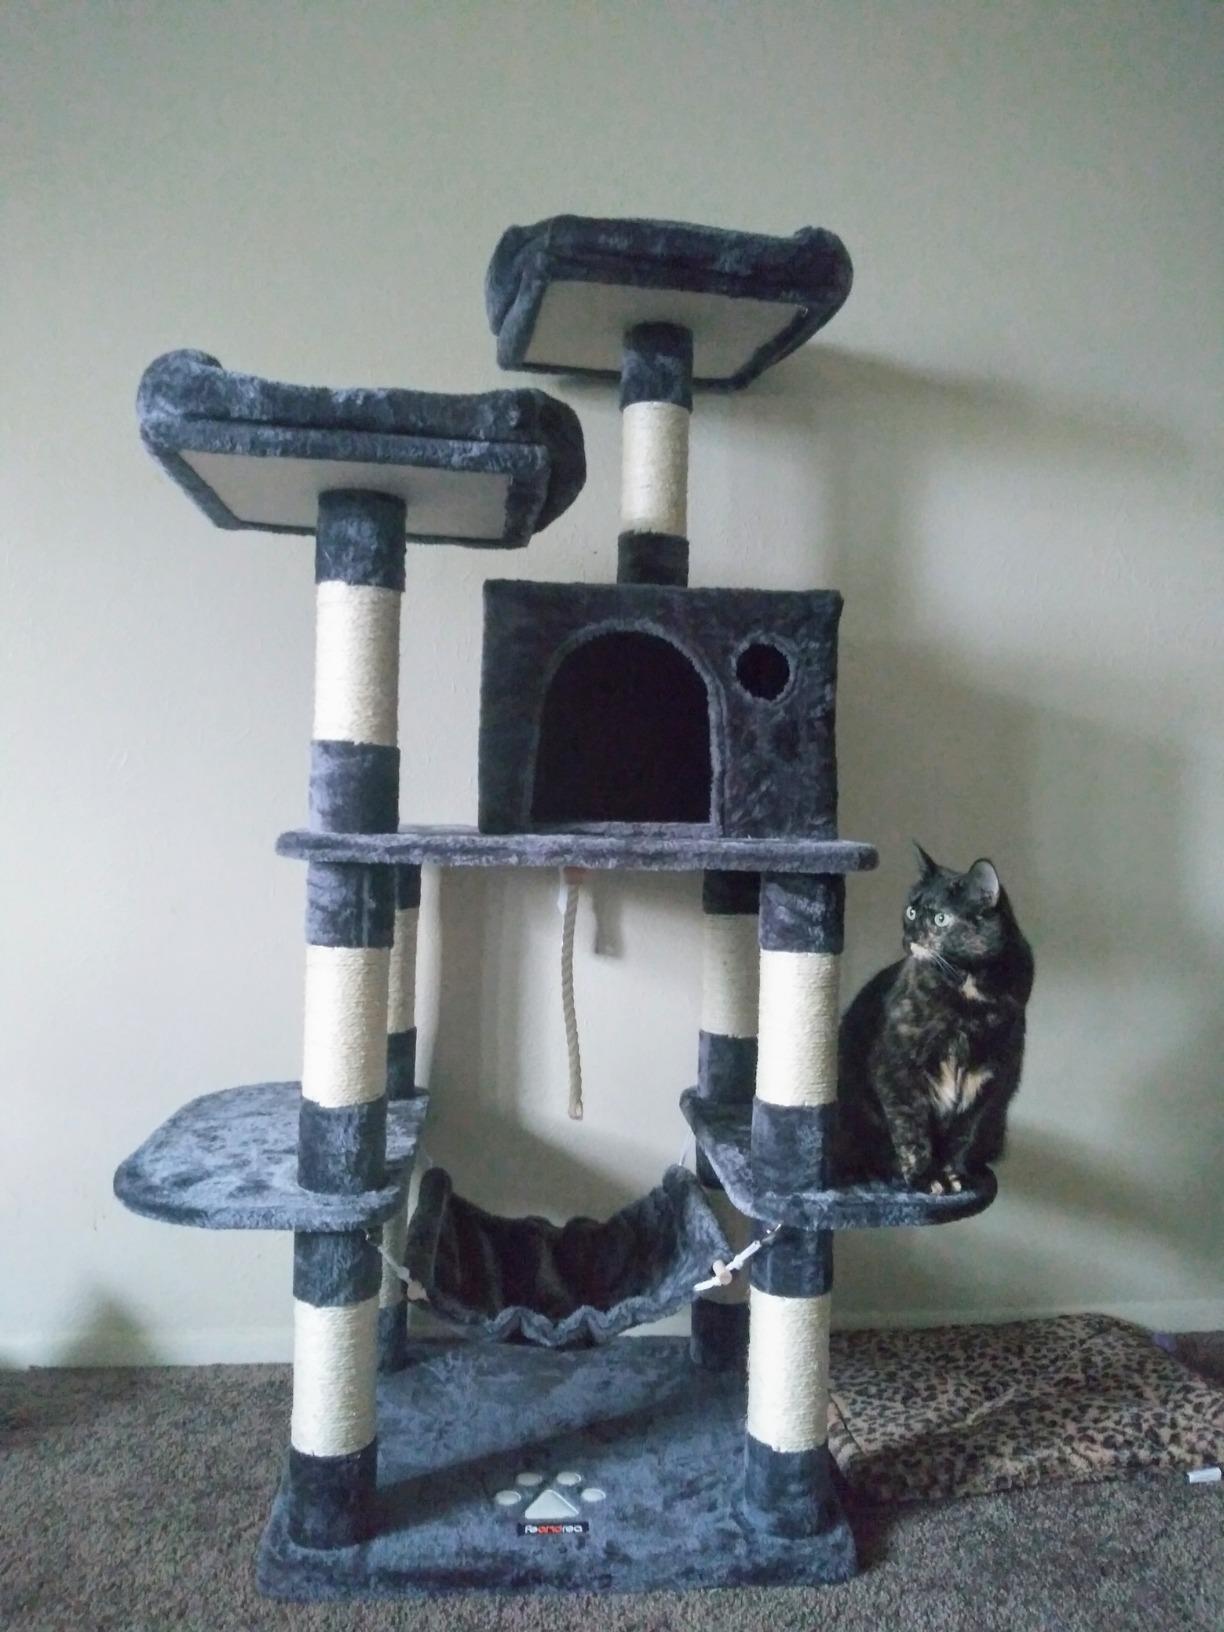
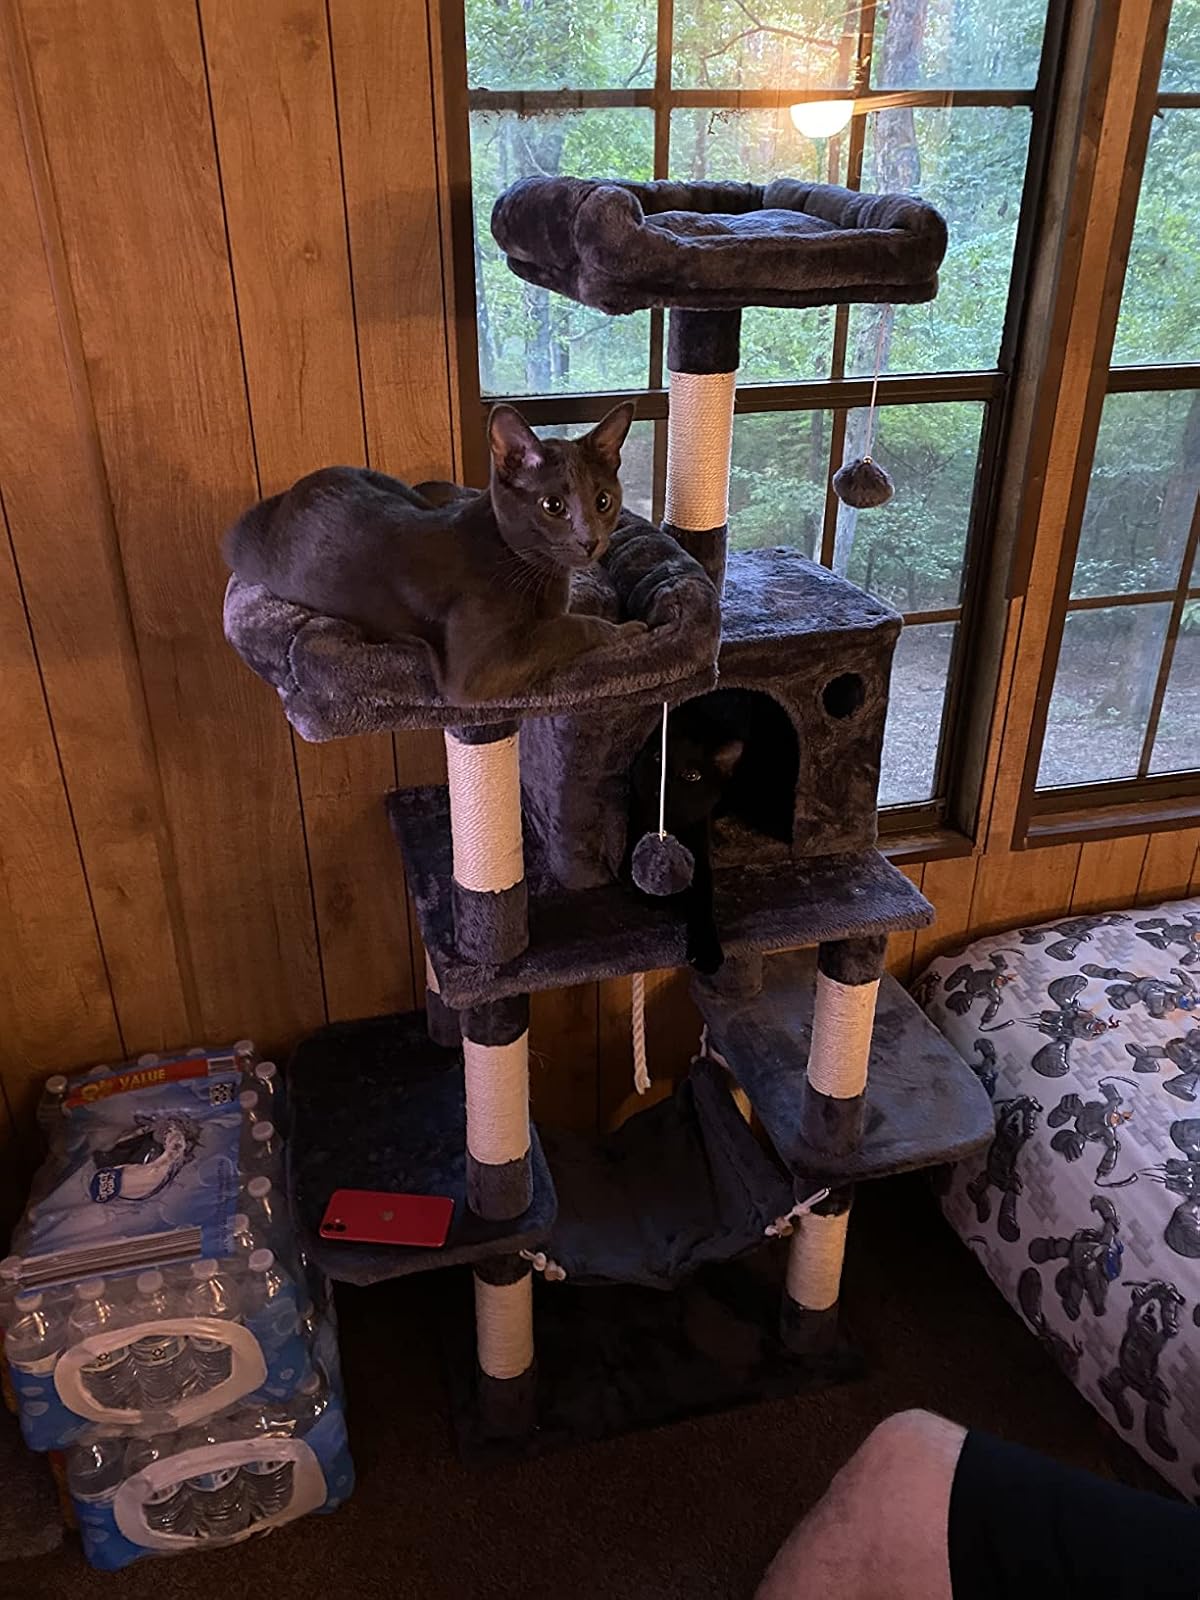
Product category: items_cat tree
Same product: yes